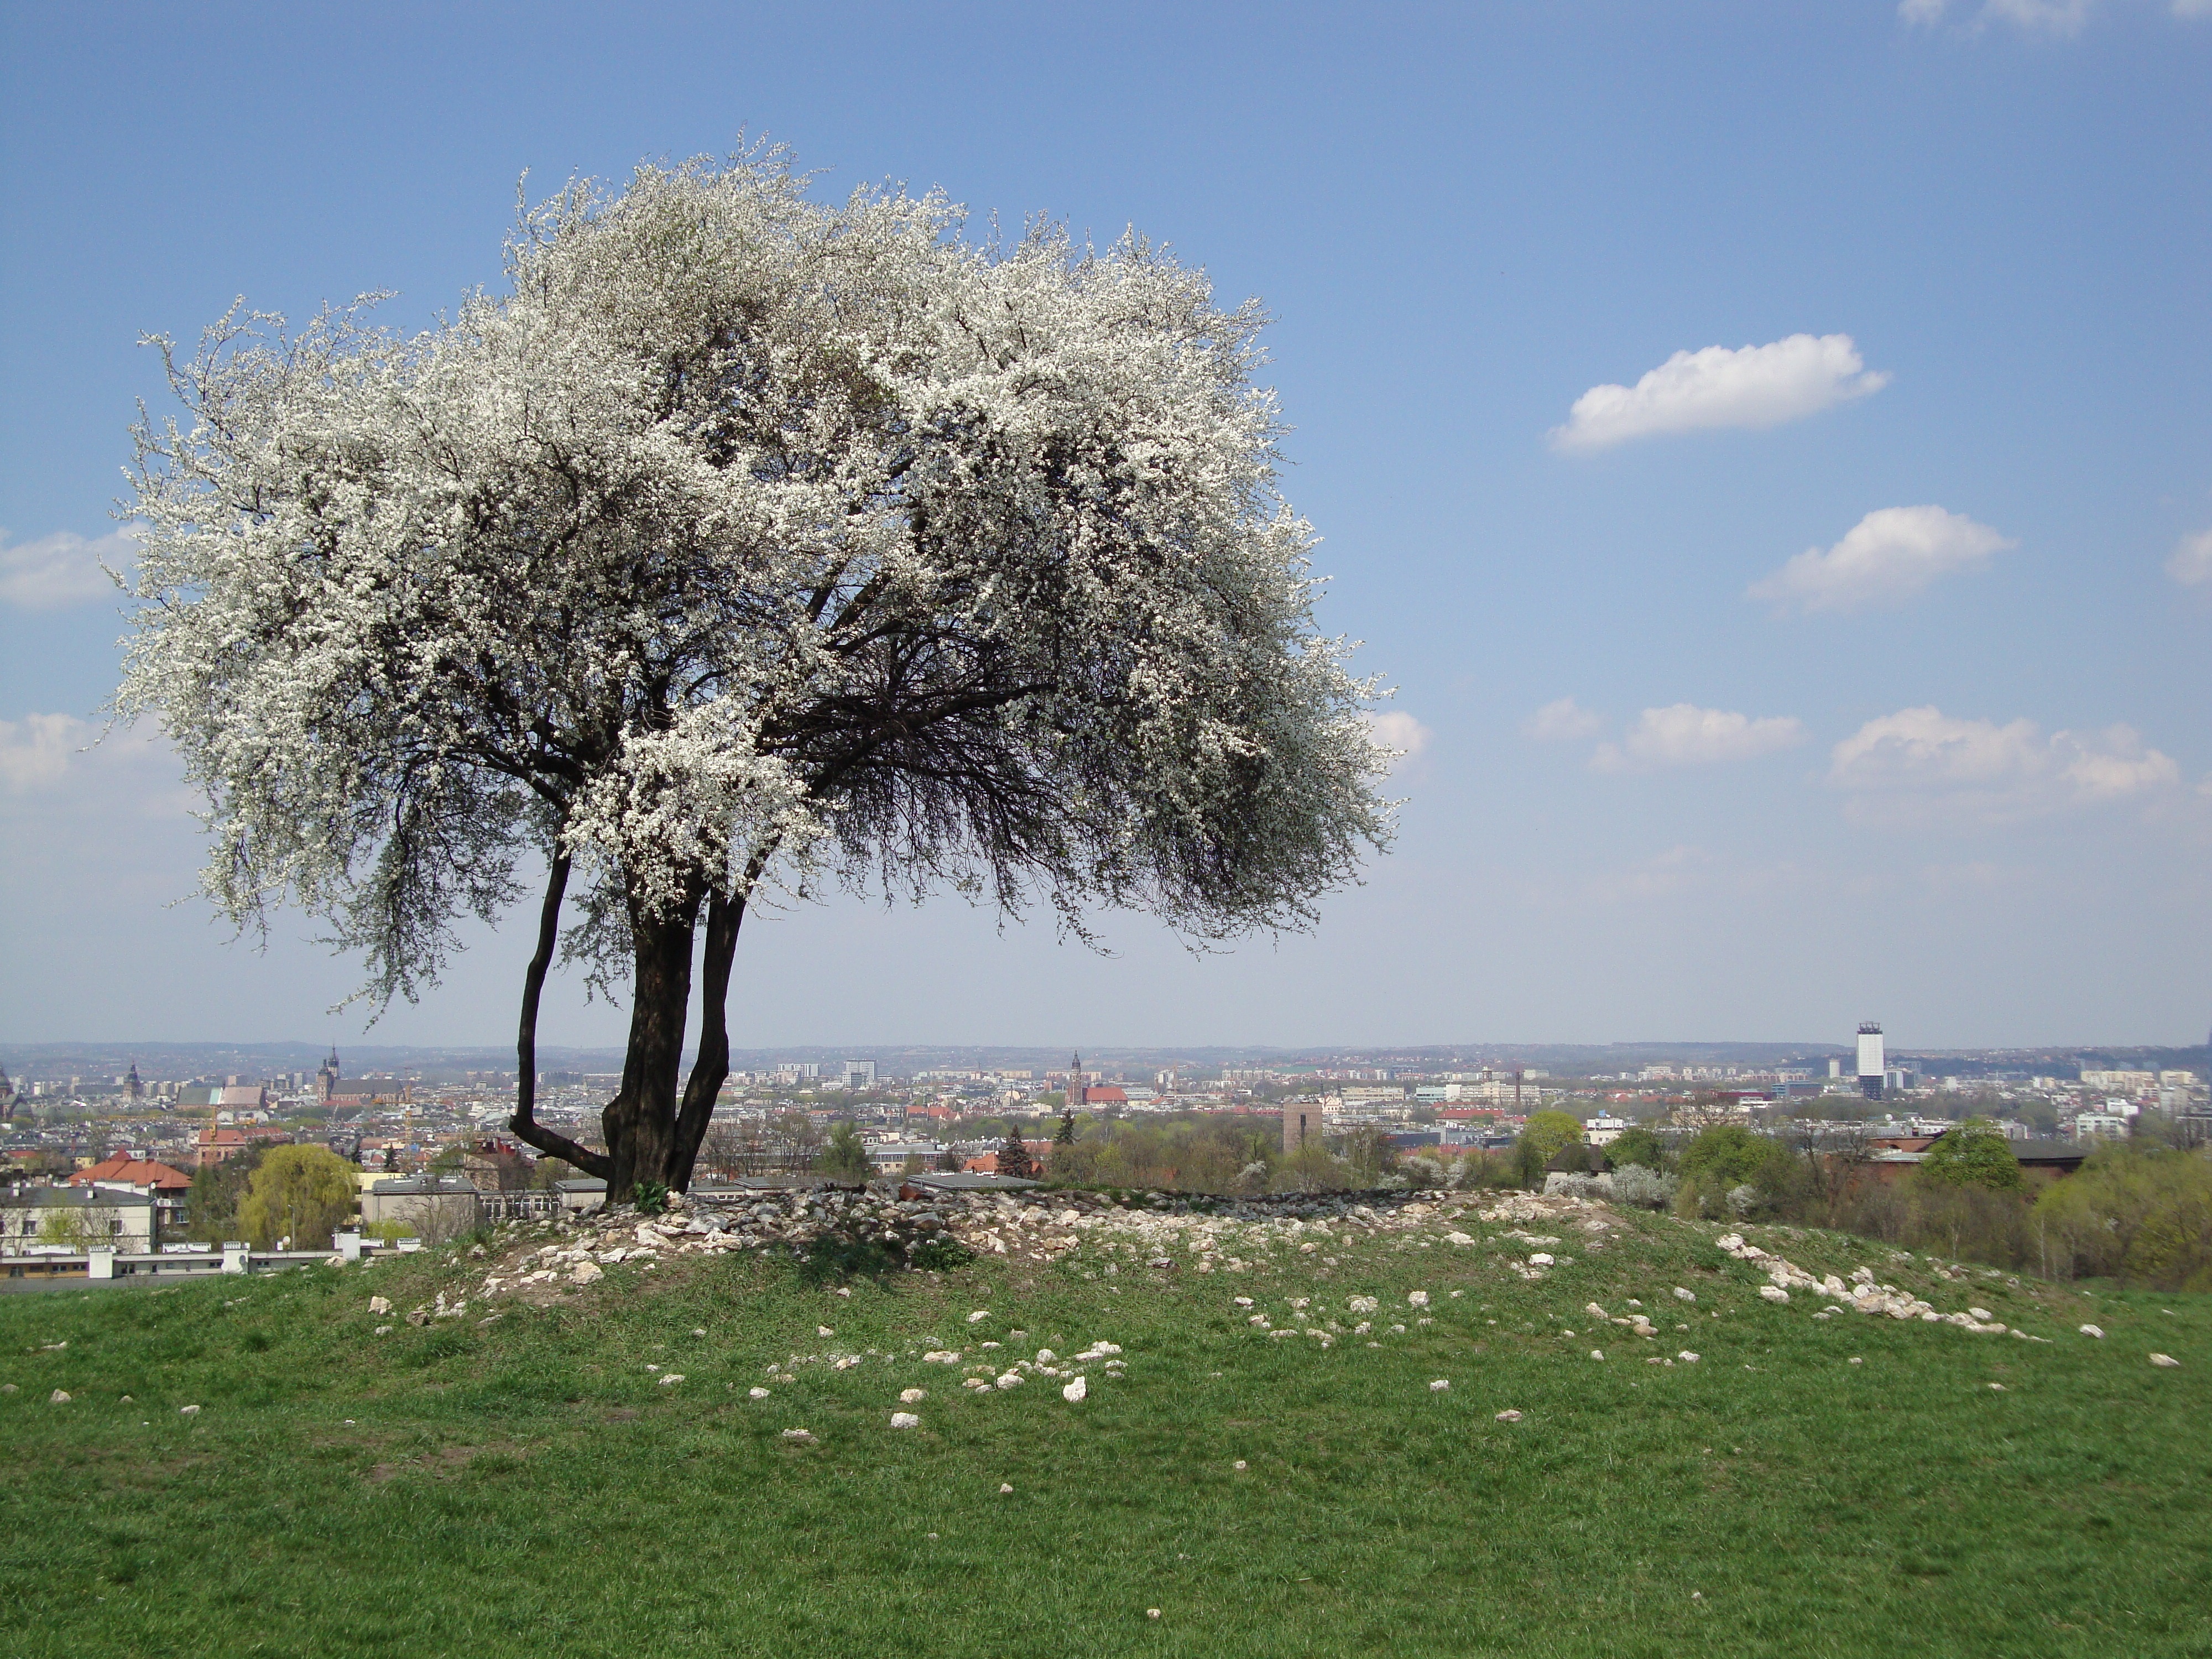
tree, nature, grass, blossom, plant, sky, white, field, hill, flower, wind, spring, flora, shrub, beauty, rural area, flowering plant, woody plant, arecales